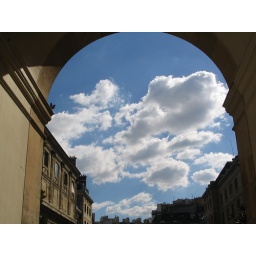
blue sky in paris